Private Selby

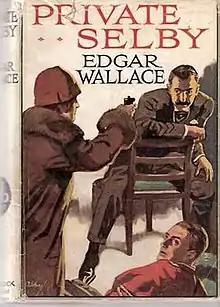

Private Selby is a 1912 thriller novel by the British writer Edgar Wallace. It was one of a number of books and plays written before the First World War about the dangers of a future German invasion of Britain. The hero Dick Selby had first appeared in a serial in the "Sunday Journal" in 1909 and was modelled on Wallace himself.